Mohammad Najibullah

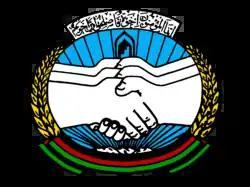
In 1990, Najibullah formed the "Watan Party" which consisted mostly of PDPA Members and members of Daoud Khan's National Revolutionary Party of Afghanistan

Hardline Khalqist Shahnawaz Tanai attempted to overthrow Najibullah in a failed coup attempt in March 1990, the coup was stopped however by the Khalqist General Aslam Watanjar. Although Tanai and his forces failed and fled to Pakistan, the coup attempt still managed to show weaknesses in Najibullah's government.